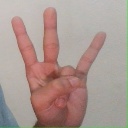
अक्षर: क्ष